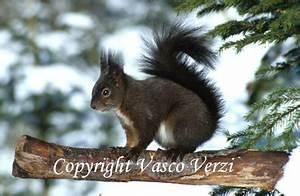
squirrel